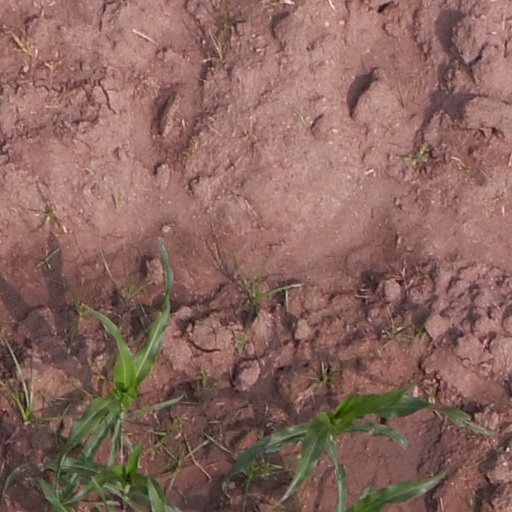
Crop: maize; corn